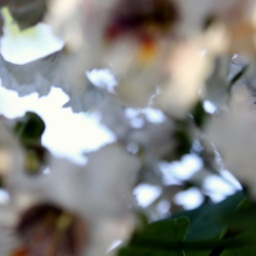
flowers in a tree with a beautiful blue sky overhead. even with nothing in focus, life can be grand.